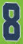
Number: 8